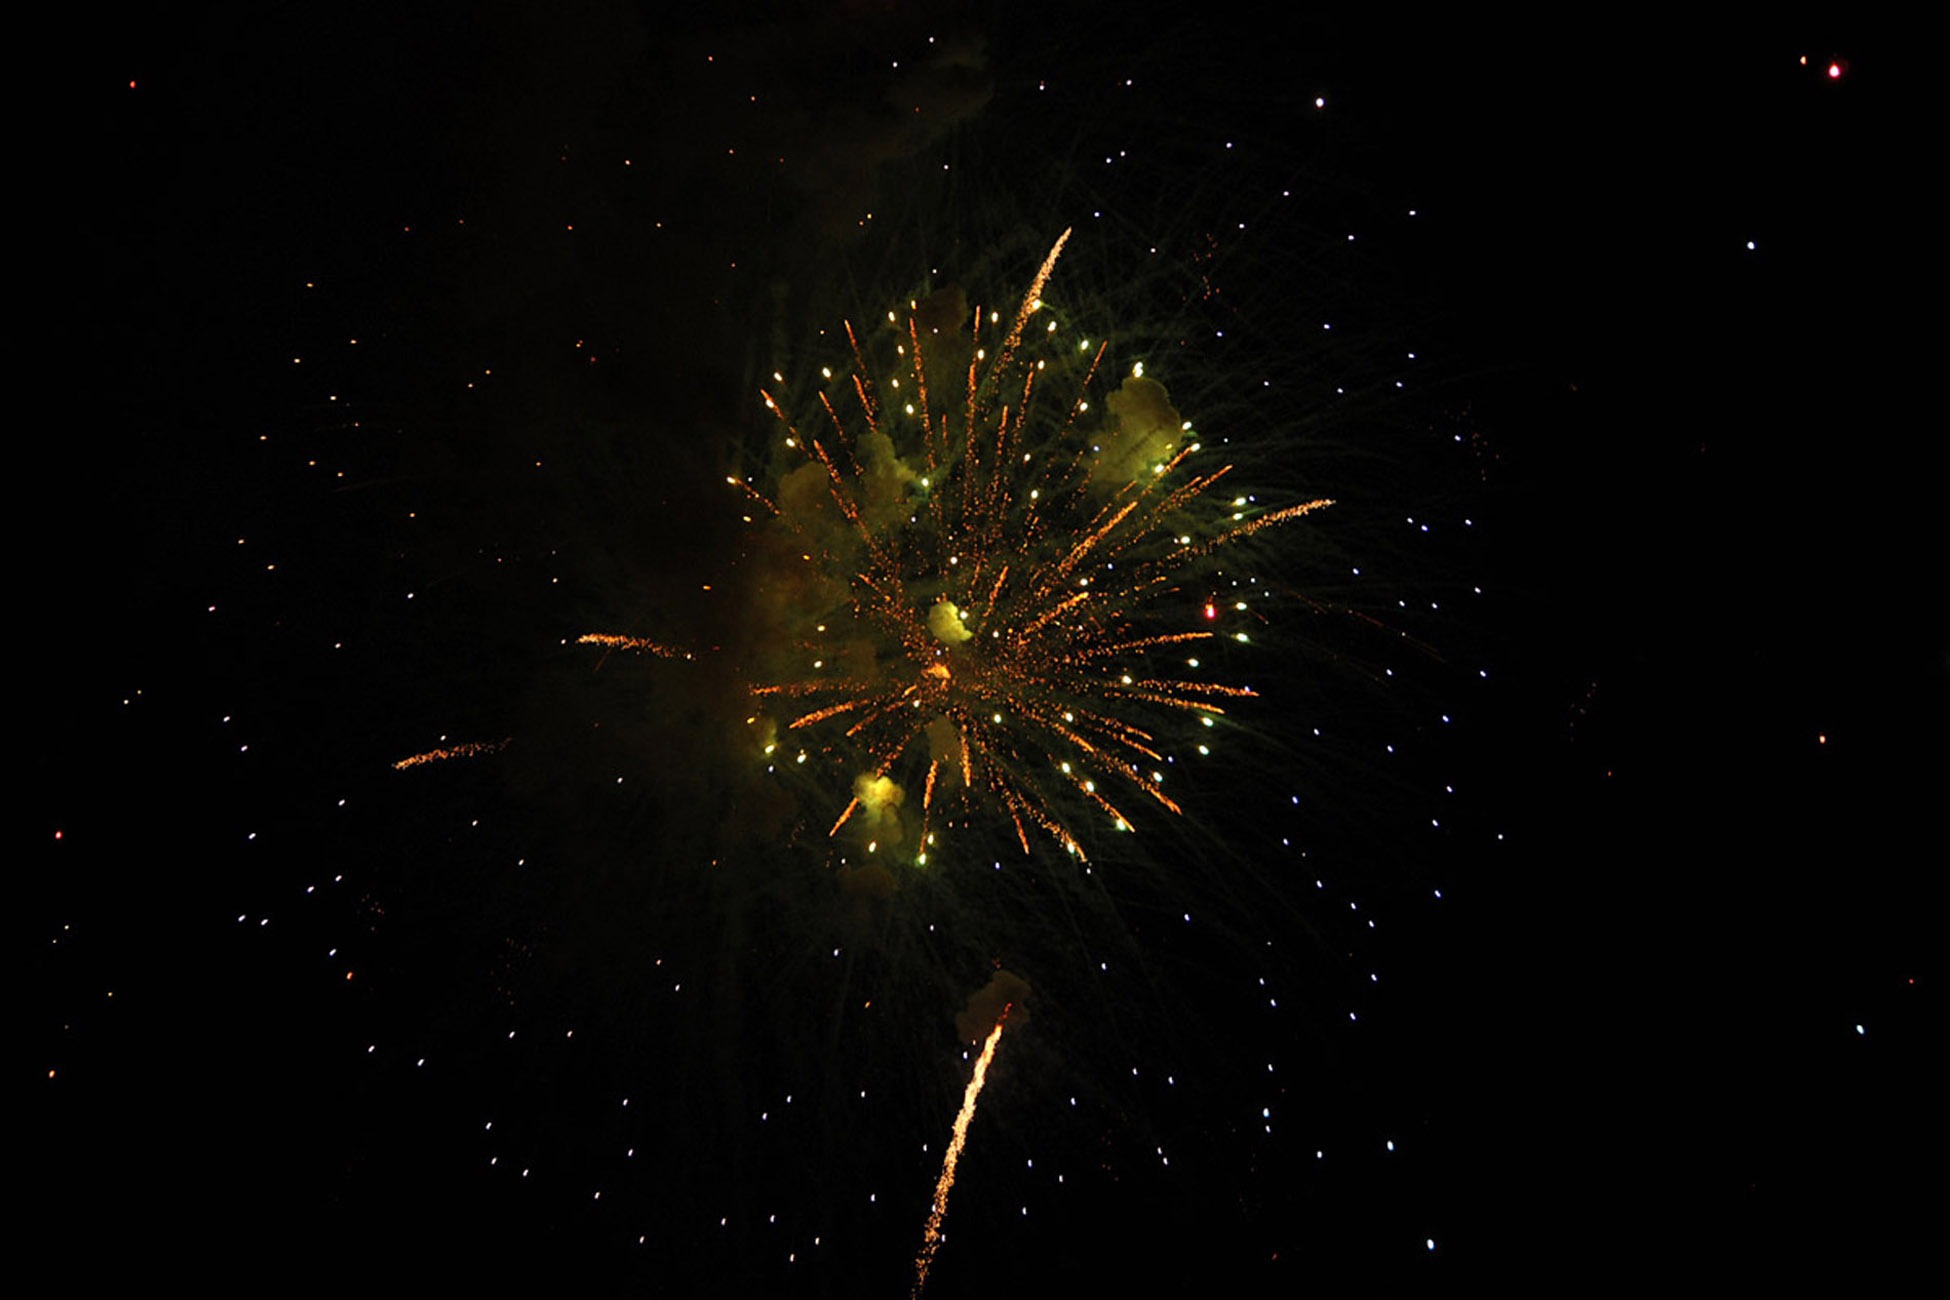
sky, night, recreation, america, holiday, freedom, explosion, majestic, festive, patriotism, united states, festival, fireworks, american, display, party, liberty, event, boom, patriotic, proud, 4th of july, outdoor recreation